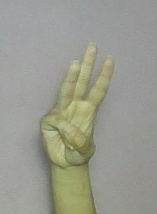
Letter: thaa